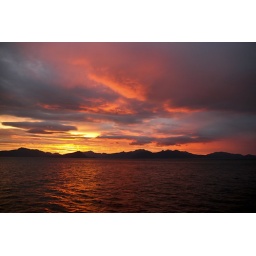
A sunrise over the Alaska coast early in the morning from a cruise ship